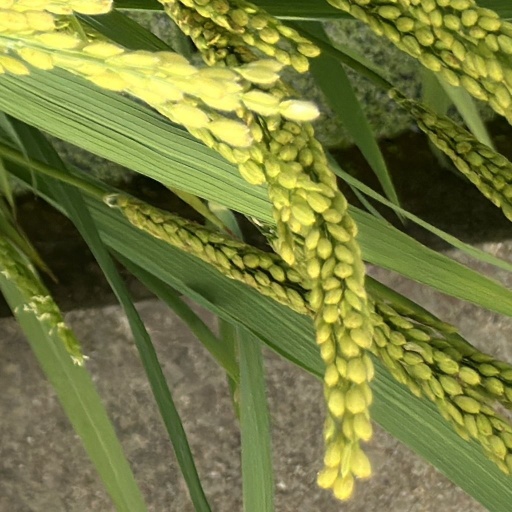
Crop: rice